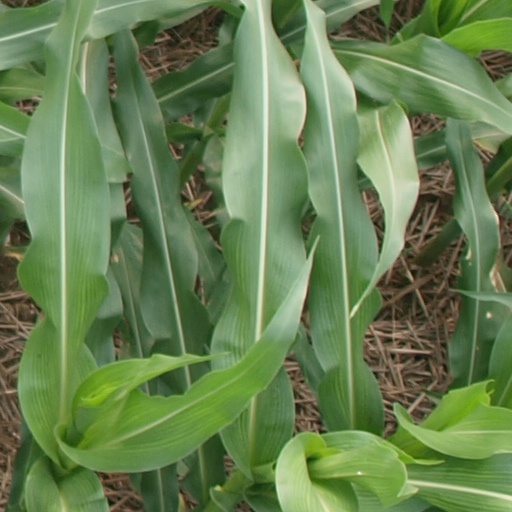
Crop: maize; corn